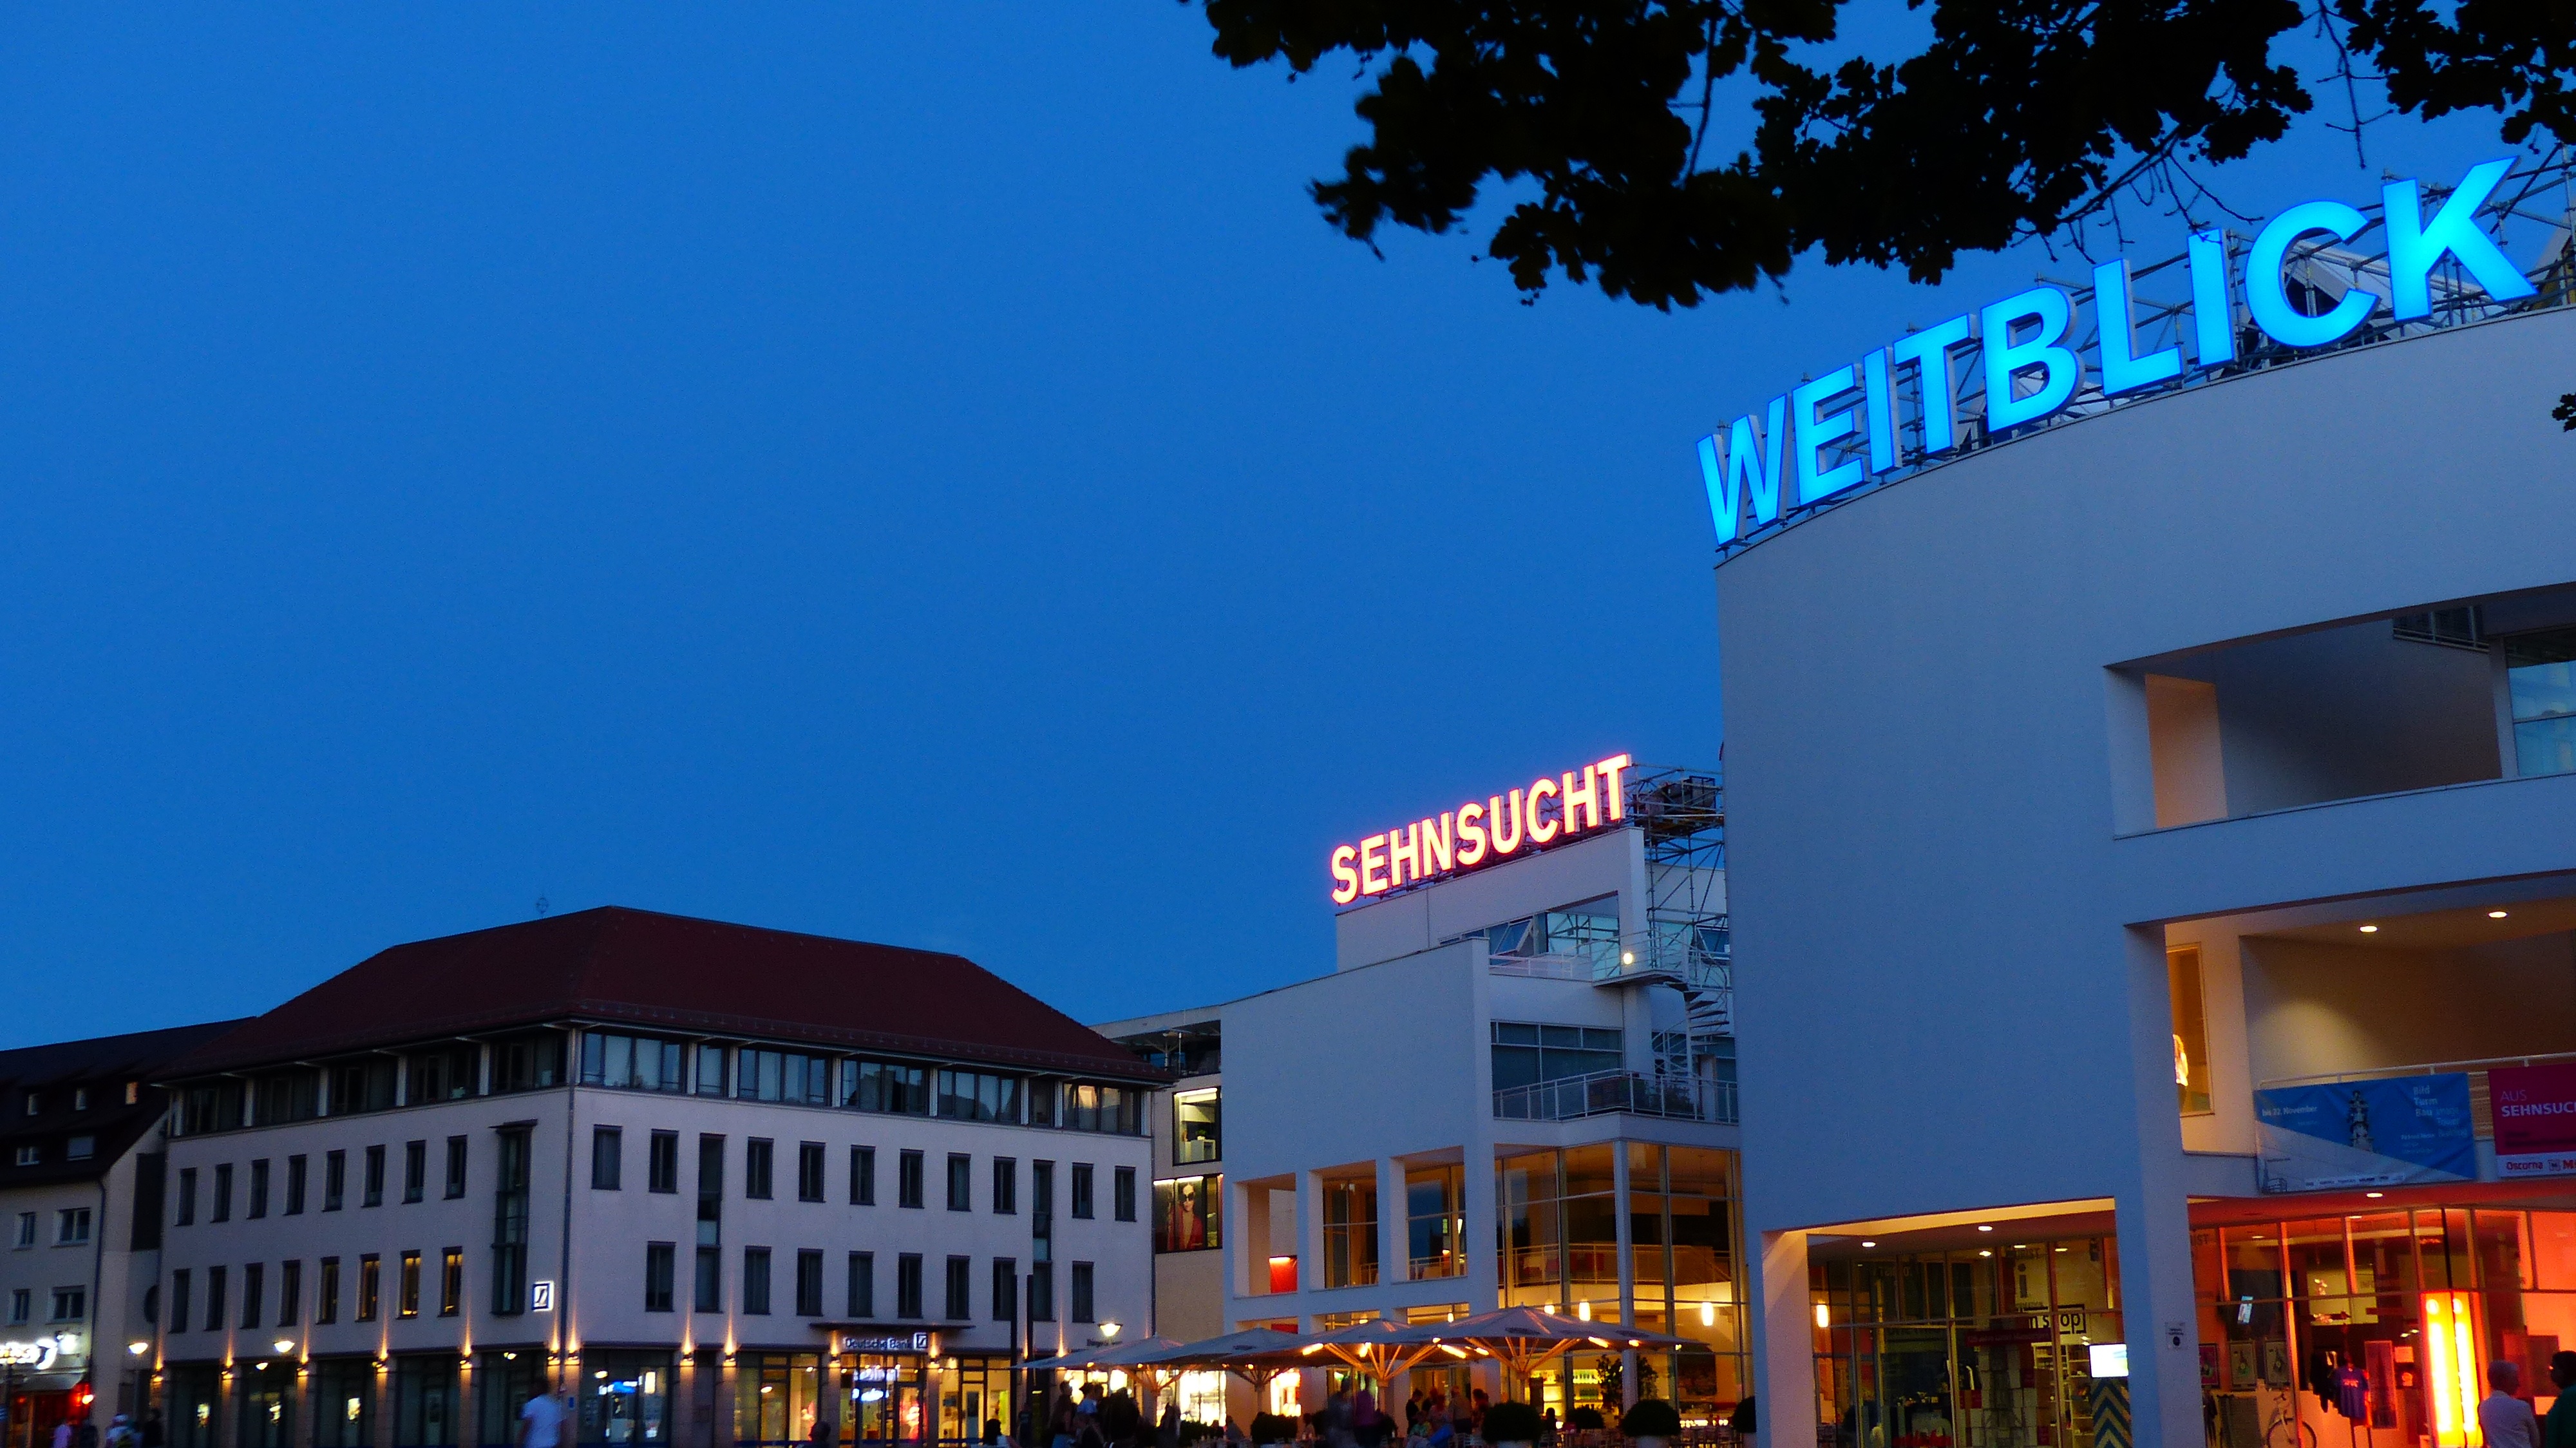
architecture, sky, street, night, town, building, city, downtown, evening, facade, blue, tourism, artwork, art, hotel, metropolis, ulm, art installation, town home, metropolitan area, mixed use, m nster views